Dark store

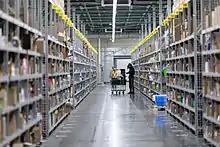
A dark store interior in Moscow, Russia

A dark store (also dark shop, dark supermarket or dotcom centre) is a retail outlet or distribution centre that exists exclusively for online shopping. A dark store is generally a large warehouse that can be used either to facilitate a "click-and-collect" service, where a customer collects an item they have ordered online, or as an order fulfillment platform for online sales. The format was initiated in the United Kingdom, and its popularity has also spread to France followed by the rest of the European Union and Russia, as well as to the United States.